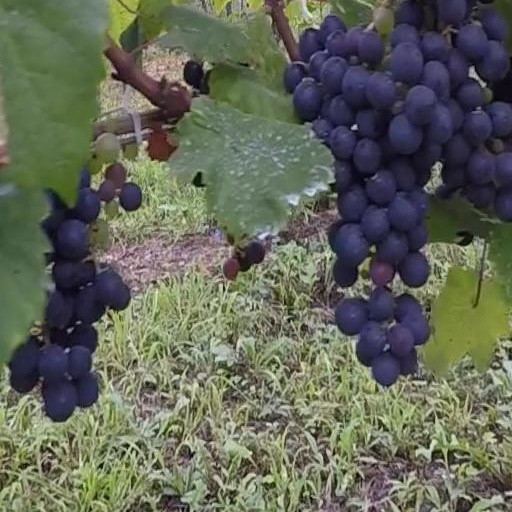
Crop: grape